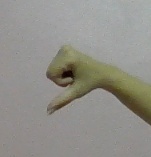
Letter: waw